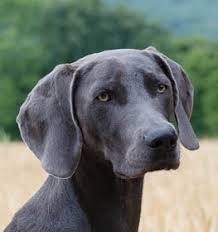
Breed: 235-n000096-Weimaraner